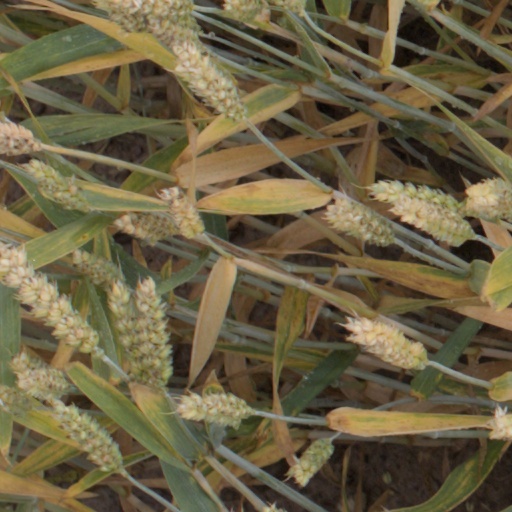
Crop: wheat